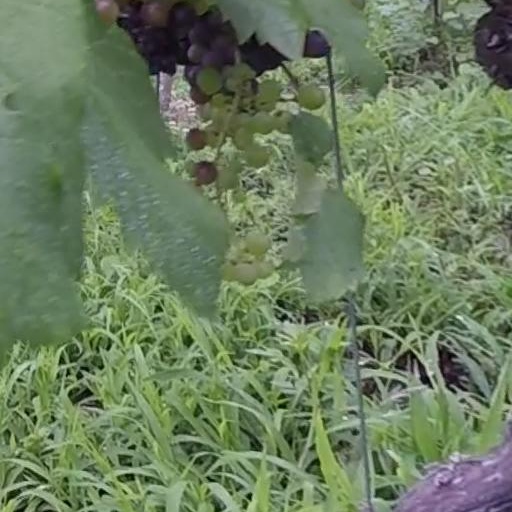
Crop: grape